Cape Peninsula

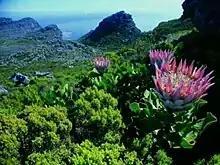
A king protea growing in Peninsula Sandstone Fynbos on Table Mountain

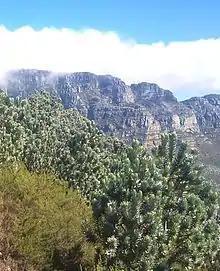
Silver trees ("Leucadendron argenteum") only occur naturally on the granite and clay soils of the Cape Peninsula, surrounding Table Mountain and the Back Table. A few tiny patches, possibly planted there by early European settlers, occur near Stellenbosch, Paarl and Somerset West. This photo was taken on Lion's Head, looking towards the Twelve Apostles.

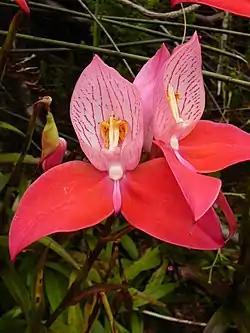
The "Disa uniflora", also known as the "Pride of Table Mountain" is a showy orchid that blooms under waterfalls, along streamlets and seeps on the top and upper slopes of Table Mountain and the Back Table, in January–March.

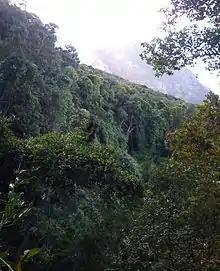
Indigenous forest on Table Mountain, with Devil's Peak visible in the distance

The Cape Peninsula has an unusually rich biodiversity. Its vegetation consists predominantly of several different types of the unique and rich Cape Fynbos. The main vegetation type is endangered Peninsula Sandstone Fynbos, but critically endangered Peninsula Granite Fynbos, Peninsula Shale Renosterveld and Afromontane forest occur in smaller portions on the mountain ranges of the Peninsula. On the sandy Cape Flats lowlands there are a few pockets of protected Cape Flats Sand Fynbos.